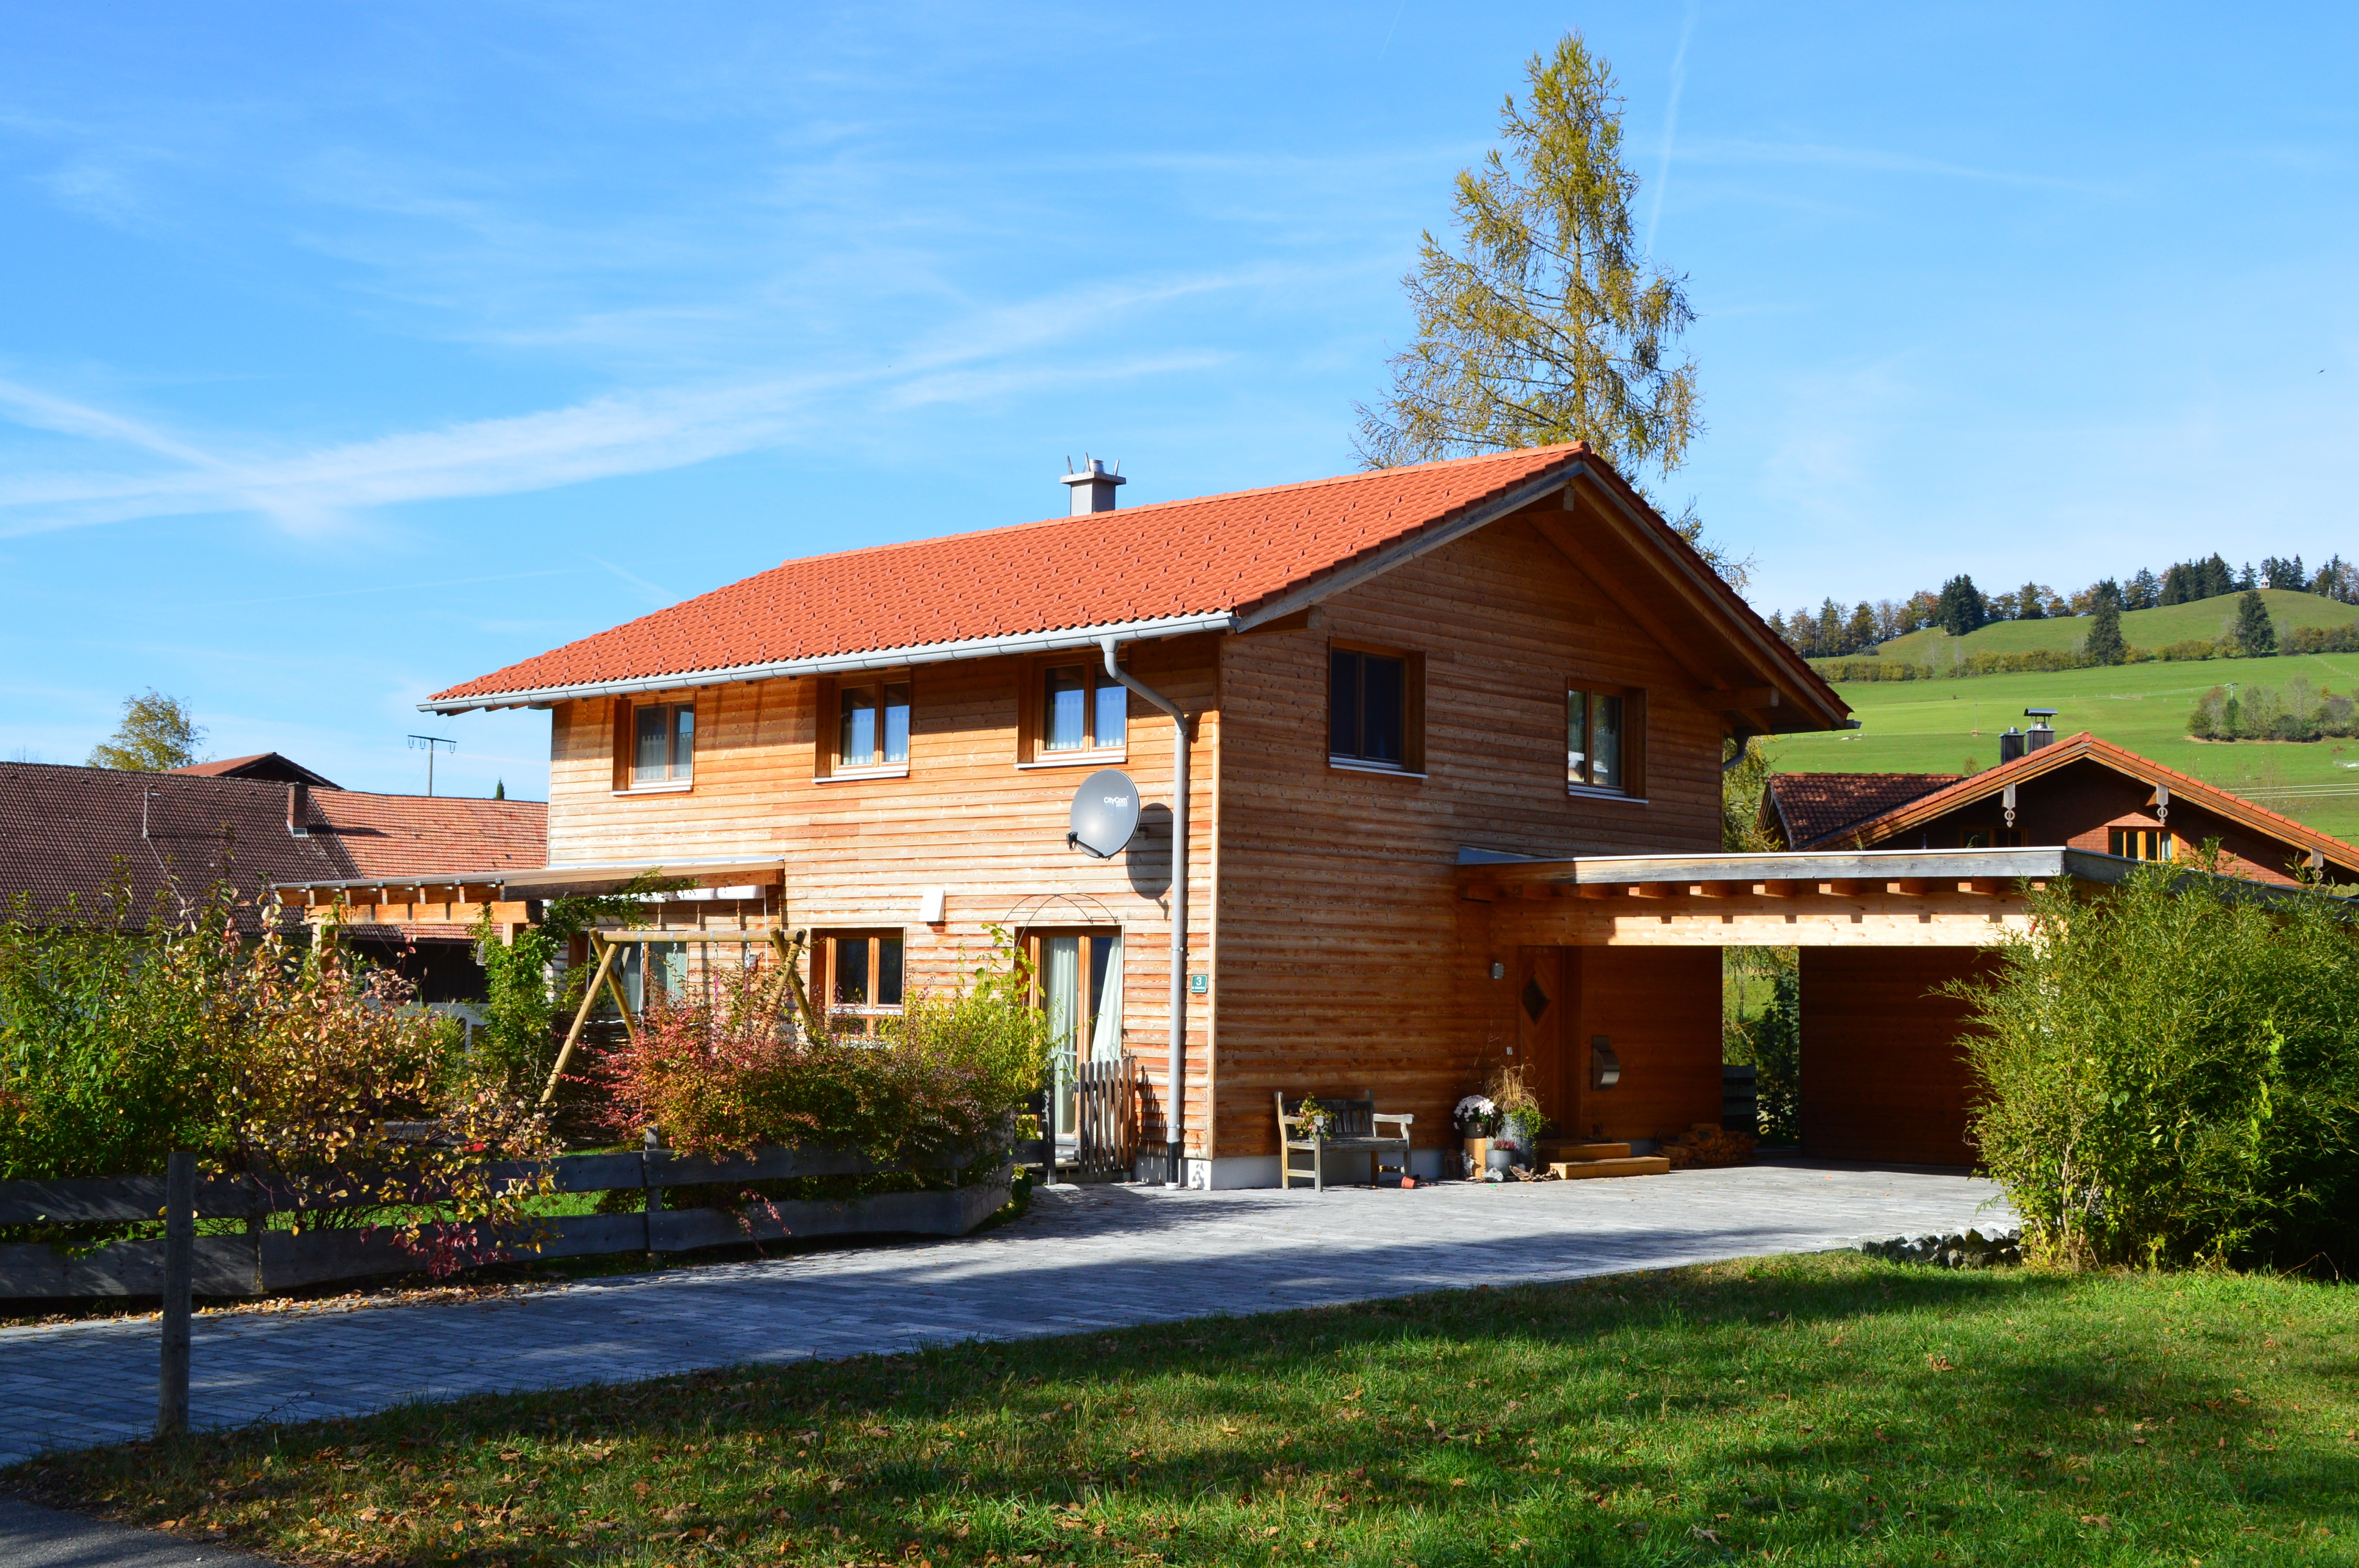
villa, house, roof, building, home, vacation, cottage, ranch, facade, residence, property, farmhouse, estate, real estate, residential area